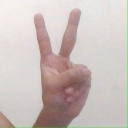
अक्षर: क